Anatomical terms of motion

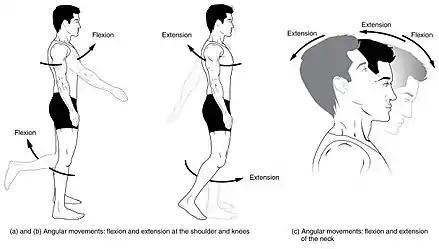
Flexion and extension

Flexion and extension are movements that affect the angle between two parts of the body. These terms come from the Latin words with the same meaning.